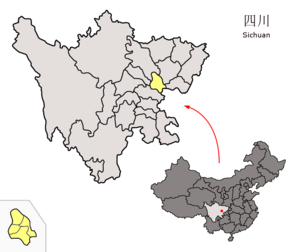
Suining (Sichuan)
Suinings beliggenhed i Sichuan
Suining er et bypræfektur i den kinesiske provins Sichuan. Suining har et areal på 5 326 km² og ca. 3.830.000 indbyggere med en befolkningstæthed på 719 indb./km².